Listed buildings in Fleetwood

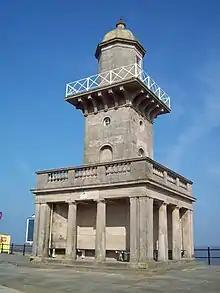
The Lower Lighthouse (1840), designed by Decimus Burton and engineered by Henry Mangles Denham

Fleetwood is a fishing and market town within the Wyre district of Lancashire, England, lying at the northwest corner of the Fylde coast. All of the 44 listed buildings are recorded in the National Heritage List for England at Grade II.